Rhode Island Air National Guard

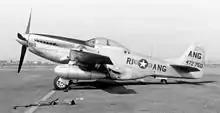
An F-51D Mustang of the 152d Fighter Squadron, 1954

In 1946 the unit was reassigned back to the State of Rhode Island and designated the 152nd Fighter Squadron based at T. F. Green Airport, Warwick, Rhode Island. In September 1948 the 152nd received Federal Recognition and was assigned to the Continental Air Command program which tasked Air National Guard units with the defense of U.S. airspace. Flying the Republic P-47 Thunderbolt and later the North American P-51 Mustang the unit trained for this mission. The USAF, in an effort to upgrade to an all jet fighter force, required Air National Guard Aerospace Defense Command units to upgrade to jet-powered aircraft like the Republic F-84 Thunderjet. This requirement ultimately proved to be the downfall of the 152nd. The Rhode Island Airport Commission and National Guard authorities found themselves in a conflict over the use of T.F. Green Municipal Airport in Warwick for tactical jet operations. Unable to resolve these differences the Air Force removed the jets from the state; however, quick negotiations and the National Guard Bureau's desire to have a flying unit located in every state brought a new mission and the numeric designation which is carried to this day, the 143d.